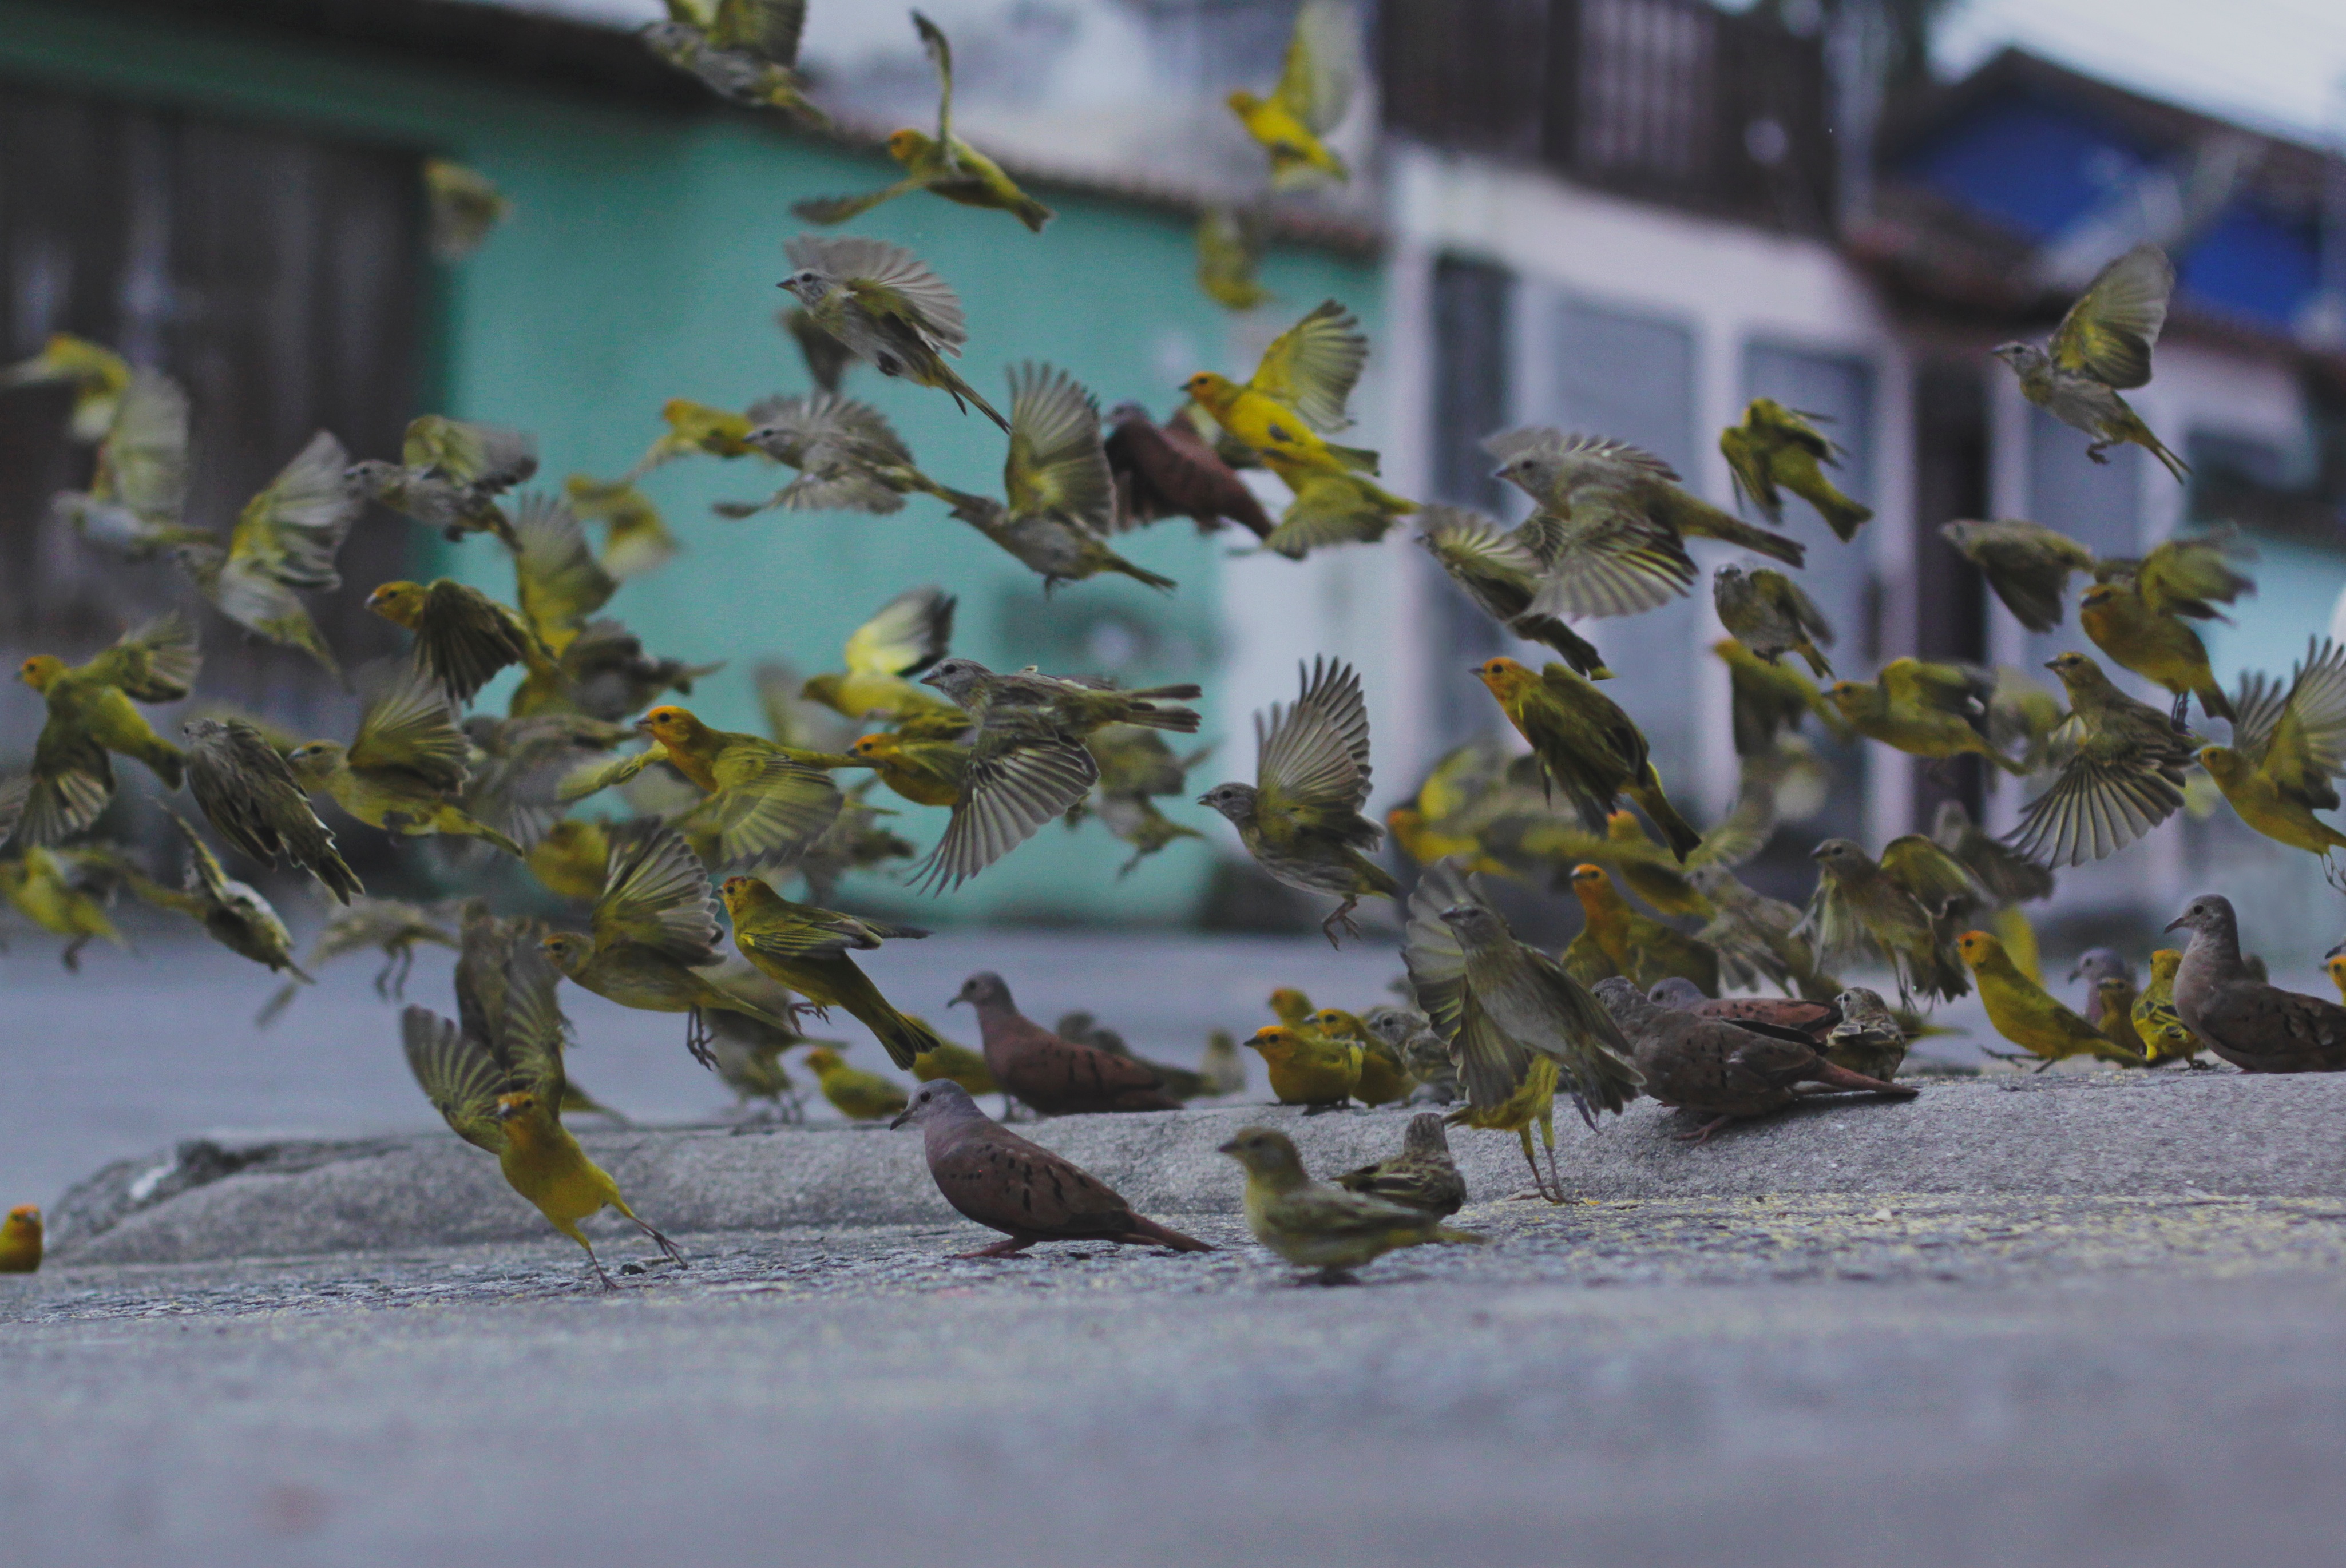
branch, bird, wing, plant, street, flower, flying, flora, taking flight